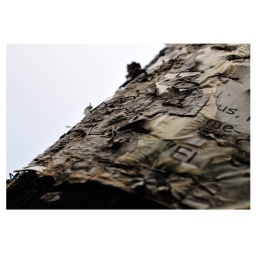
Staples stuck in a wooden pole covered in rotting adverts.